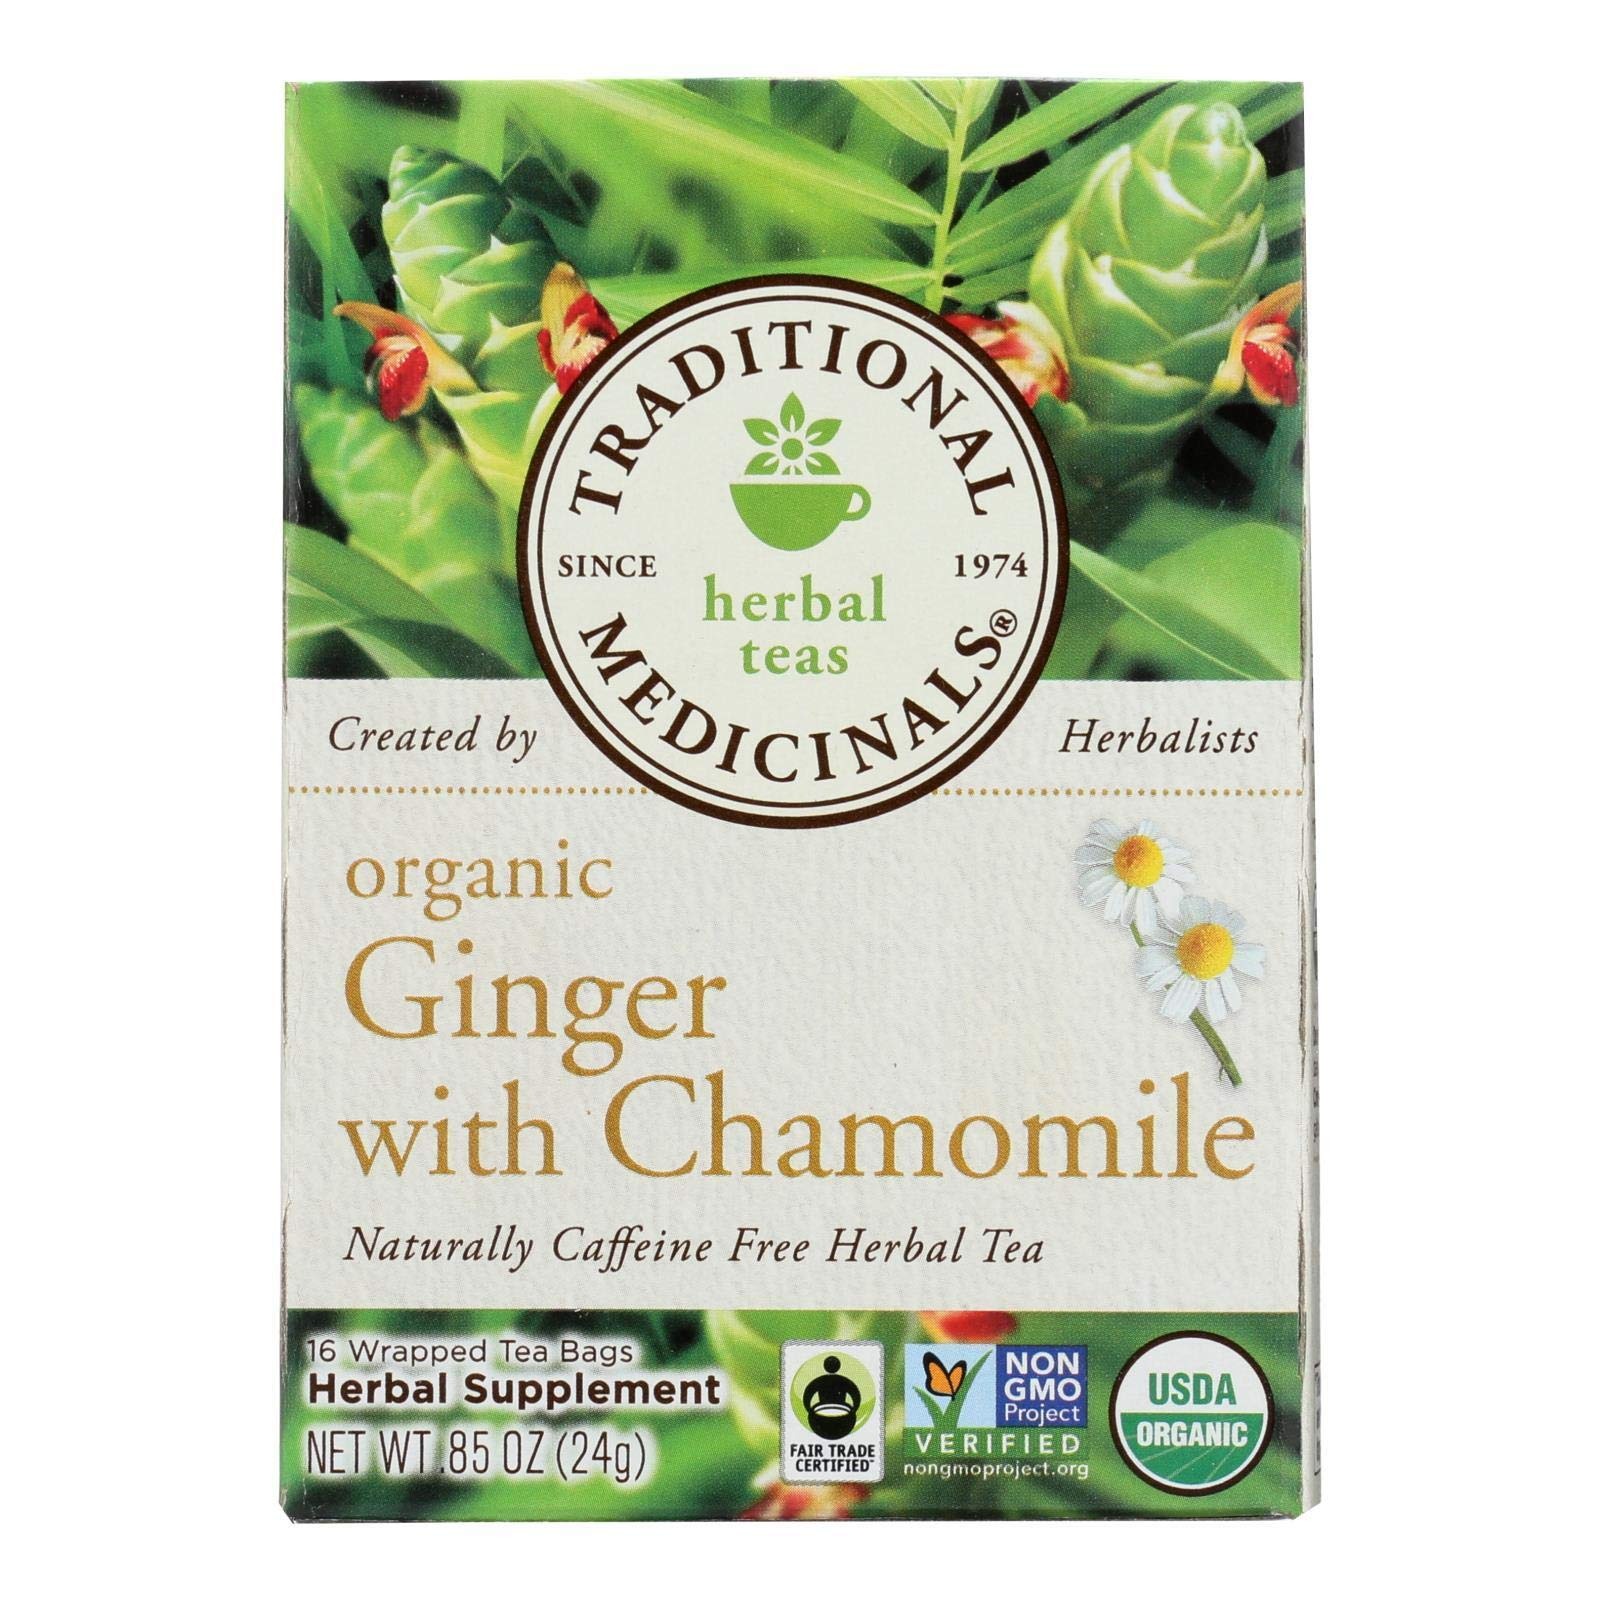
Item Name: Traditional Medicinals Tea Organic Golden Ginger 16 Bag
Product Description: Grocery
Value: 16.0
Unit: Count

Price: 7.975